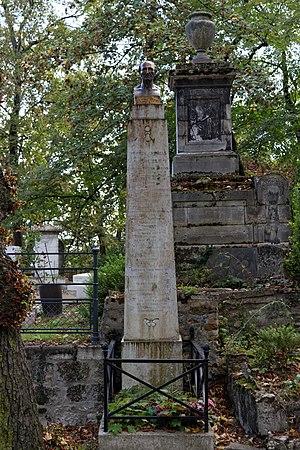
Obélisque surmonté d'un buste en bronze signé P. Merlieux, 1833. Français
Pierre André Latreille, né le 20 novembre 1762 à Brive-la-Gaillarde et mort le 6 février 1833 à Paris, est un entomologiste français.